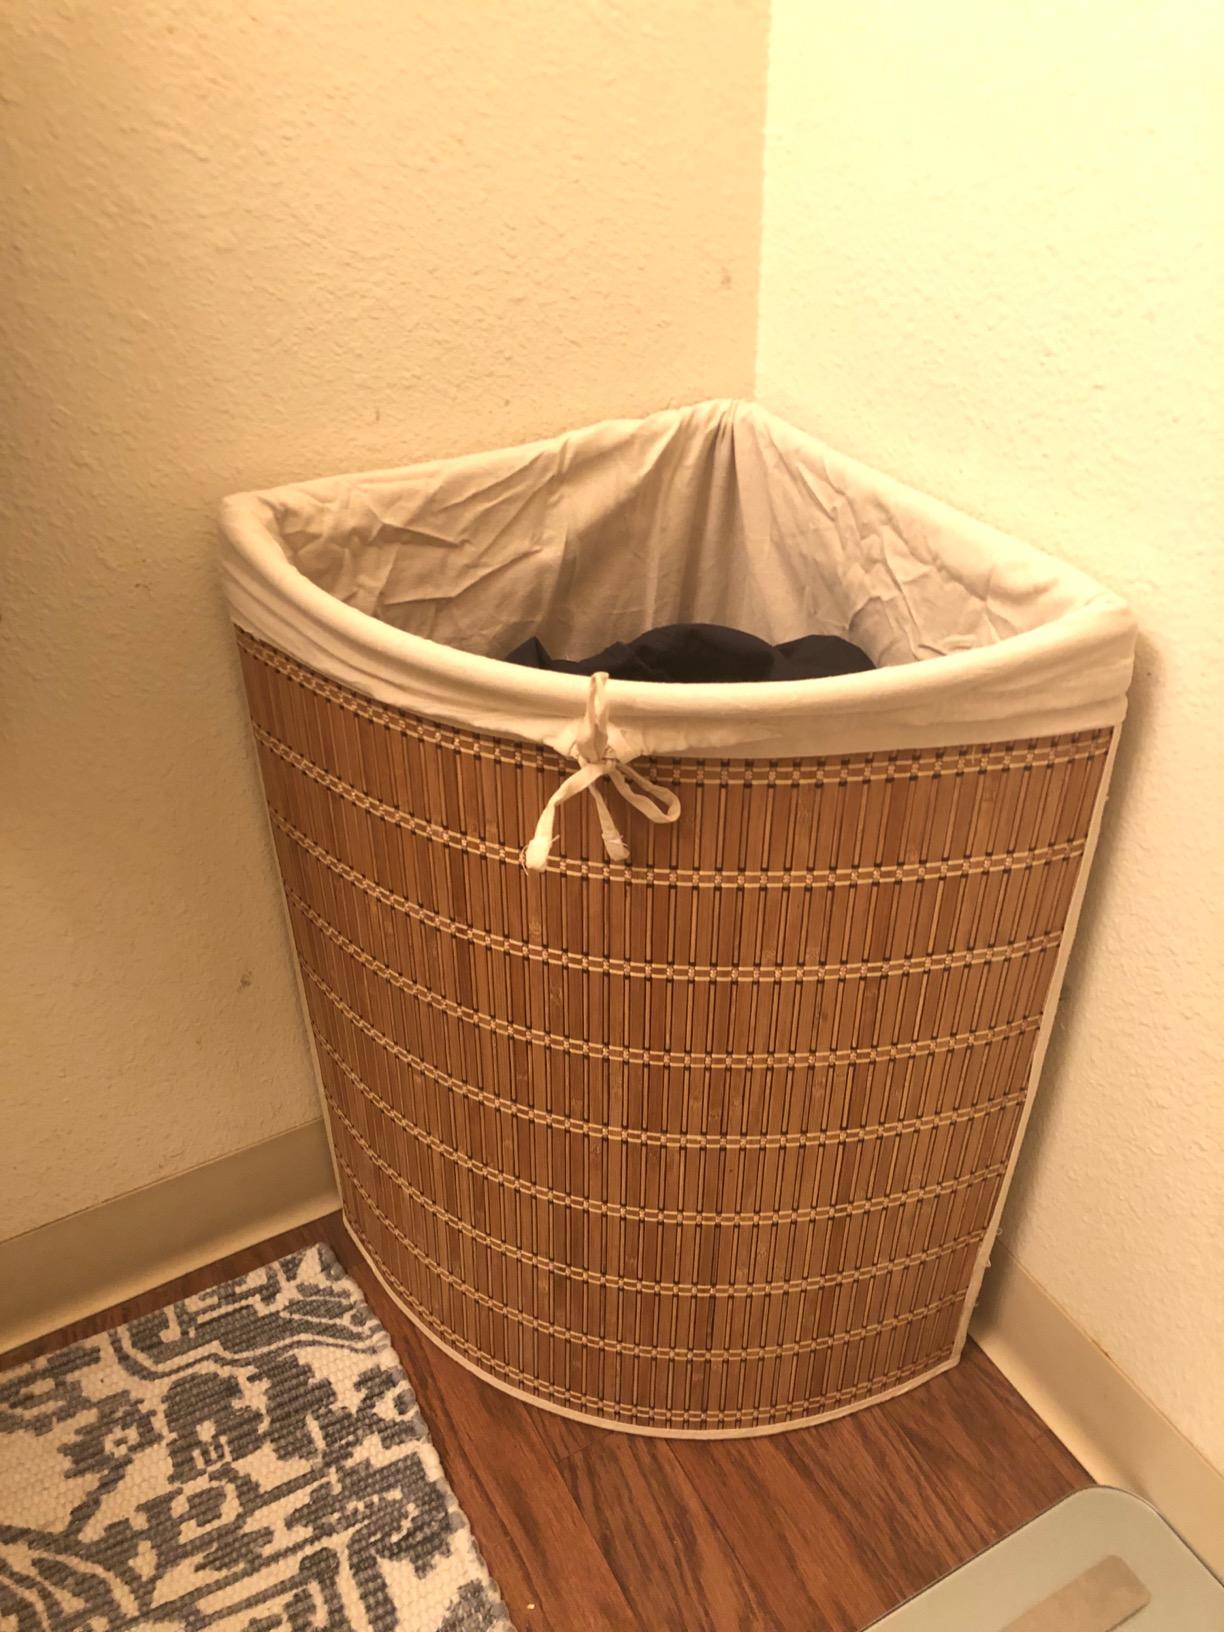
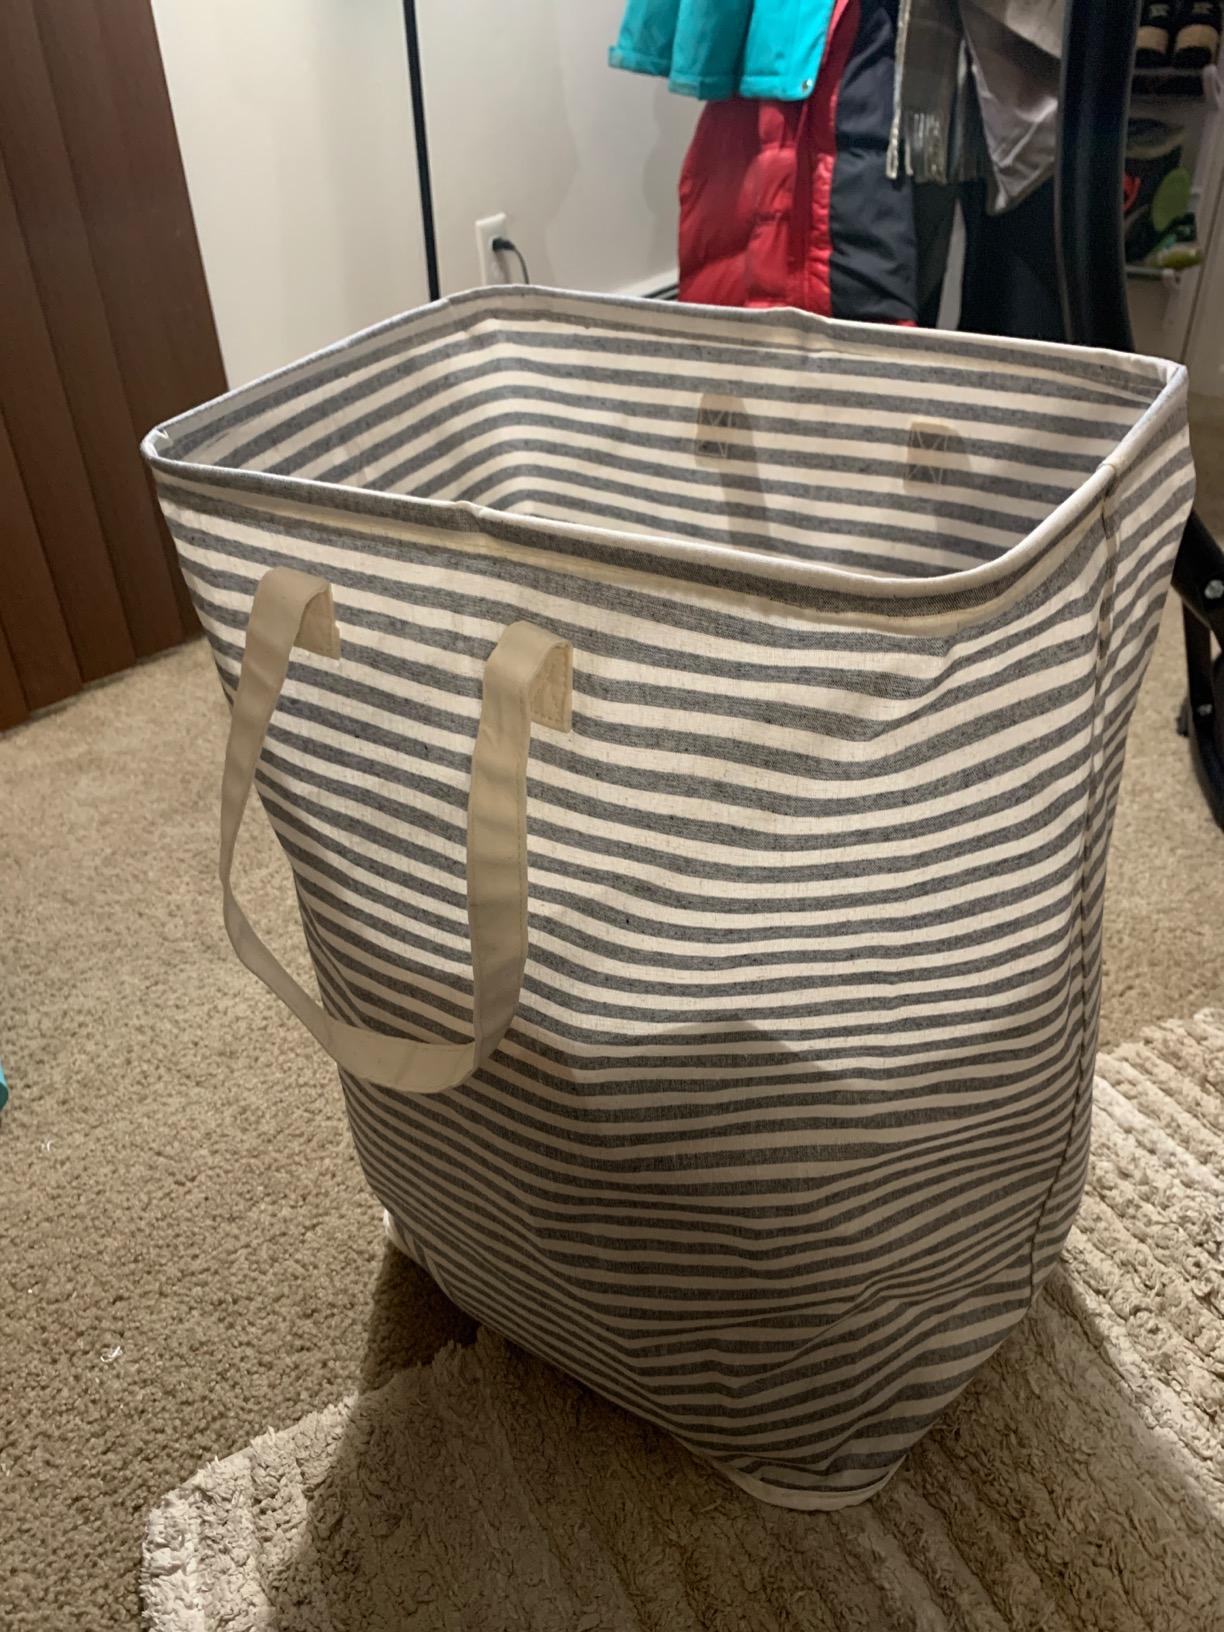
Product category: items_hamper
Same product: no